Museum of Mosaics, Devnya

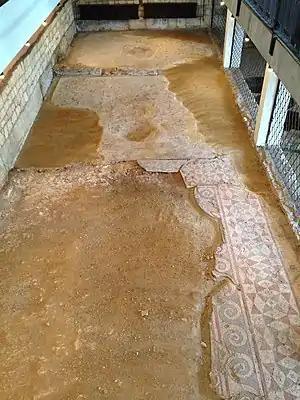
Mosaic floor of peristyle, House of Antiope

The Museum of Mosaics ("Muzey na mozaykite") is a museum in the town of Devnya in Varna Province, northeastern Bulgaria. The museum, built on top of a large ruined Roman villa from Late Antiquity, exhibits mosaics from the Roman and early Byzantine city of Marcianopolis, as well as other archaeological artifacts.